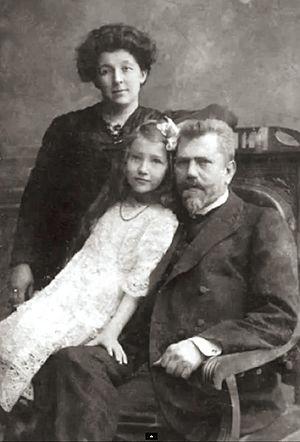
Nina Gagen-Torn est une ethnographe russe, historienne, poétesse, écrivaine, essayiste, candidate en sciences historique. Elle fut condamnée à plusieurs années de réclusion dans les camps du Goulag.